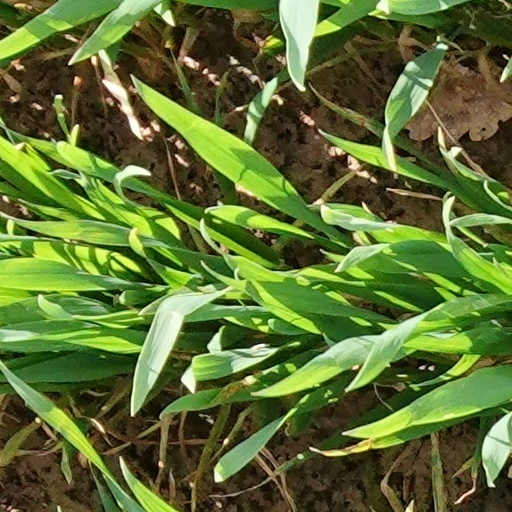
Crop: wheat